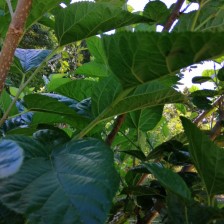
Variety: BlackAustralia